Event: Nepal Earthquake
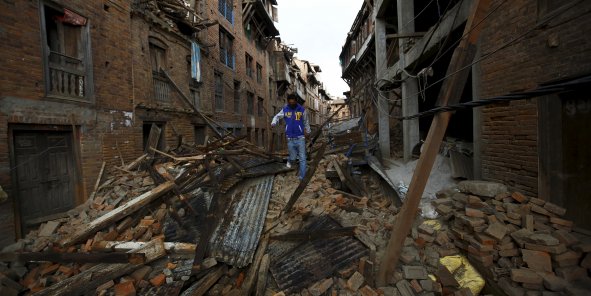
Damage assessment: damage